Norfolk Tides

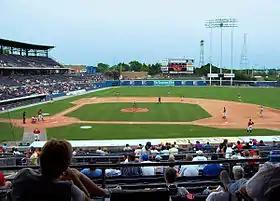
The Tides have played at Harbor Park since 1993.

Norfolk became the Triple-A affiliate of the Baltimore Orioles in 2007. The Orioles preferred the quality of the facilities at Harbor Park as well as the more favorable weather and proximity of Norfolk compared to their previous location in Ottawa. Maryland Baseball Holding, the Tides' ownership group led by Ken Young, also owned two other Orioles-affiliated teams at the time: the Bowie Baysox and Frederick Keys.